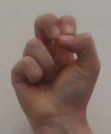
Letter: gaaf